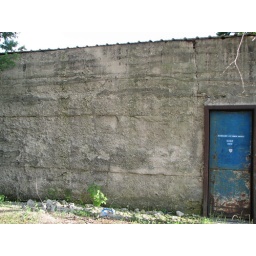
Taken MAY 25, 2008 in Ponder, TX . Concrete wall with blue door